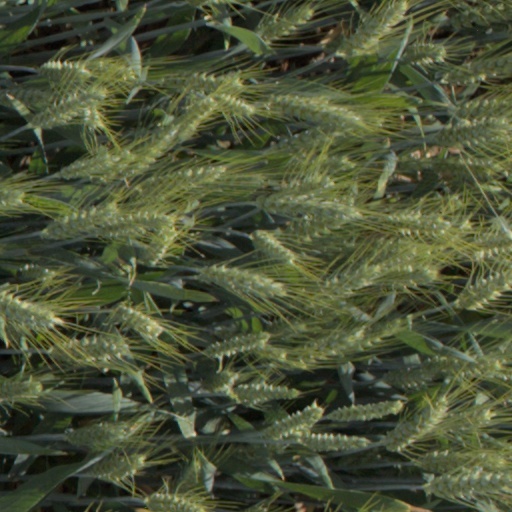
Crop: wheat